The Black Arrow: A Tale of the Two Roses

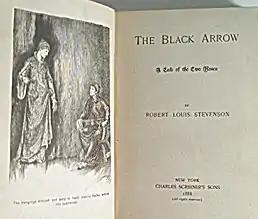
Title page of the first edition of 1888, US edition a few weeks before the UK edition

From the information given in the novel two time references for the two blocks of action that constitute the narrative can be pinpointed: May 1460 and January 1461. The important time indicator is the Battle of Wakefield, 30 December 1460, which Stevenson describes in the first chapter of Book 3: It is because Richard Crookback (later Richard III of England) is presented as an adult active in the Wars of the Roses in January 1461 that Stevenson provides the footnote: "At the date of this story, Richard Crookback could not have been created Duke of Gloucester; but for clearness, with the reader's leave, he shall so be called." Richard was born in 1452, so he would have been merely 8 years old at the time of this story. A later footnote emphasises this again: "Richard Crookback would have been really far younger at this date [i.e. January, 1461]." Stevenson follows William Shakespeare in retrojecting Richard of Gloucester into an earlier period of the Wars of the Roses and portraying him as a dour hunchback—Stevenson: "the formidable hunchback." (See Henry VI, part 2; Henry VI, part 3; and Richard III.) This characterisation closely follows the Tudor myth, a tradition that overly vilified Richard of Gloucester and cast the entire English Fifteenth century as a bloody, barbaric chaos in contrast to the Tudor era of law and order.